Jerry on the Job

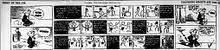
November 25, 1914, strip.

Jerry on the Job is a comic strip created by cartoonist Walter Hoban, set for much of its run in a railroad station. Syndicated by William Randolph Hearst's International Feature Service, it originally ran from 1913 to 1931. The strip had a brief revival by Bob Naylor from 1946 to 1949.